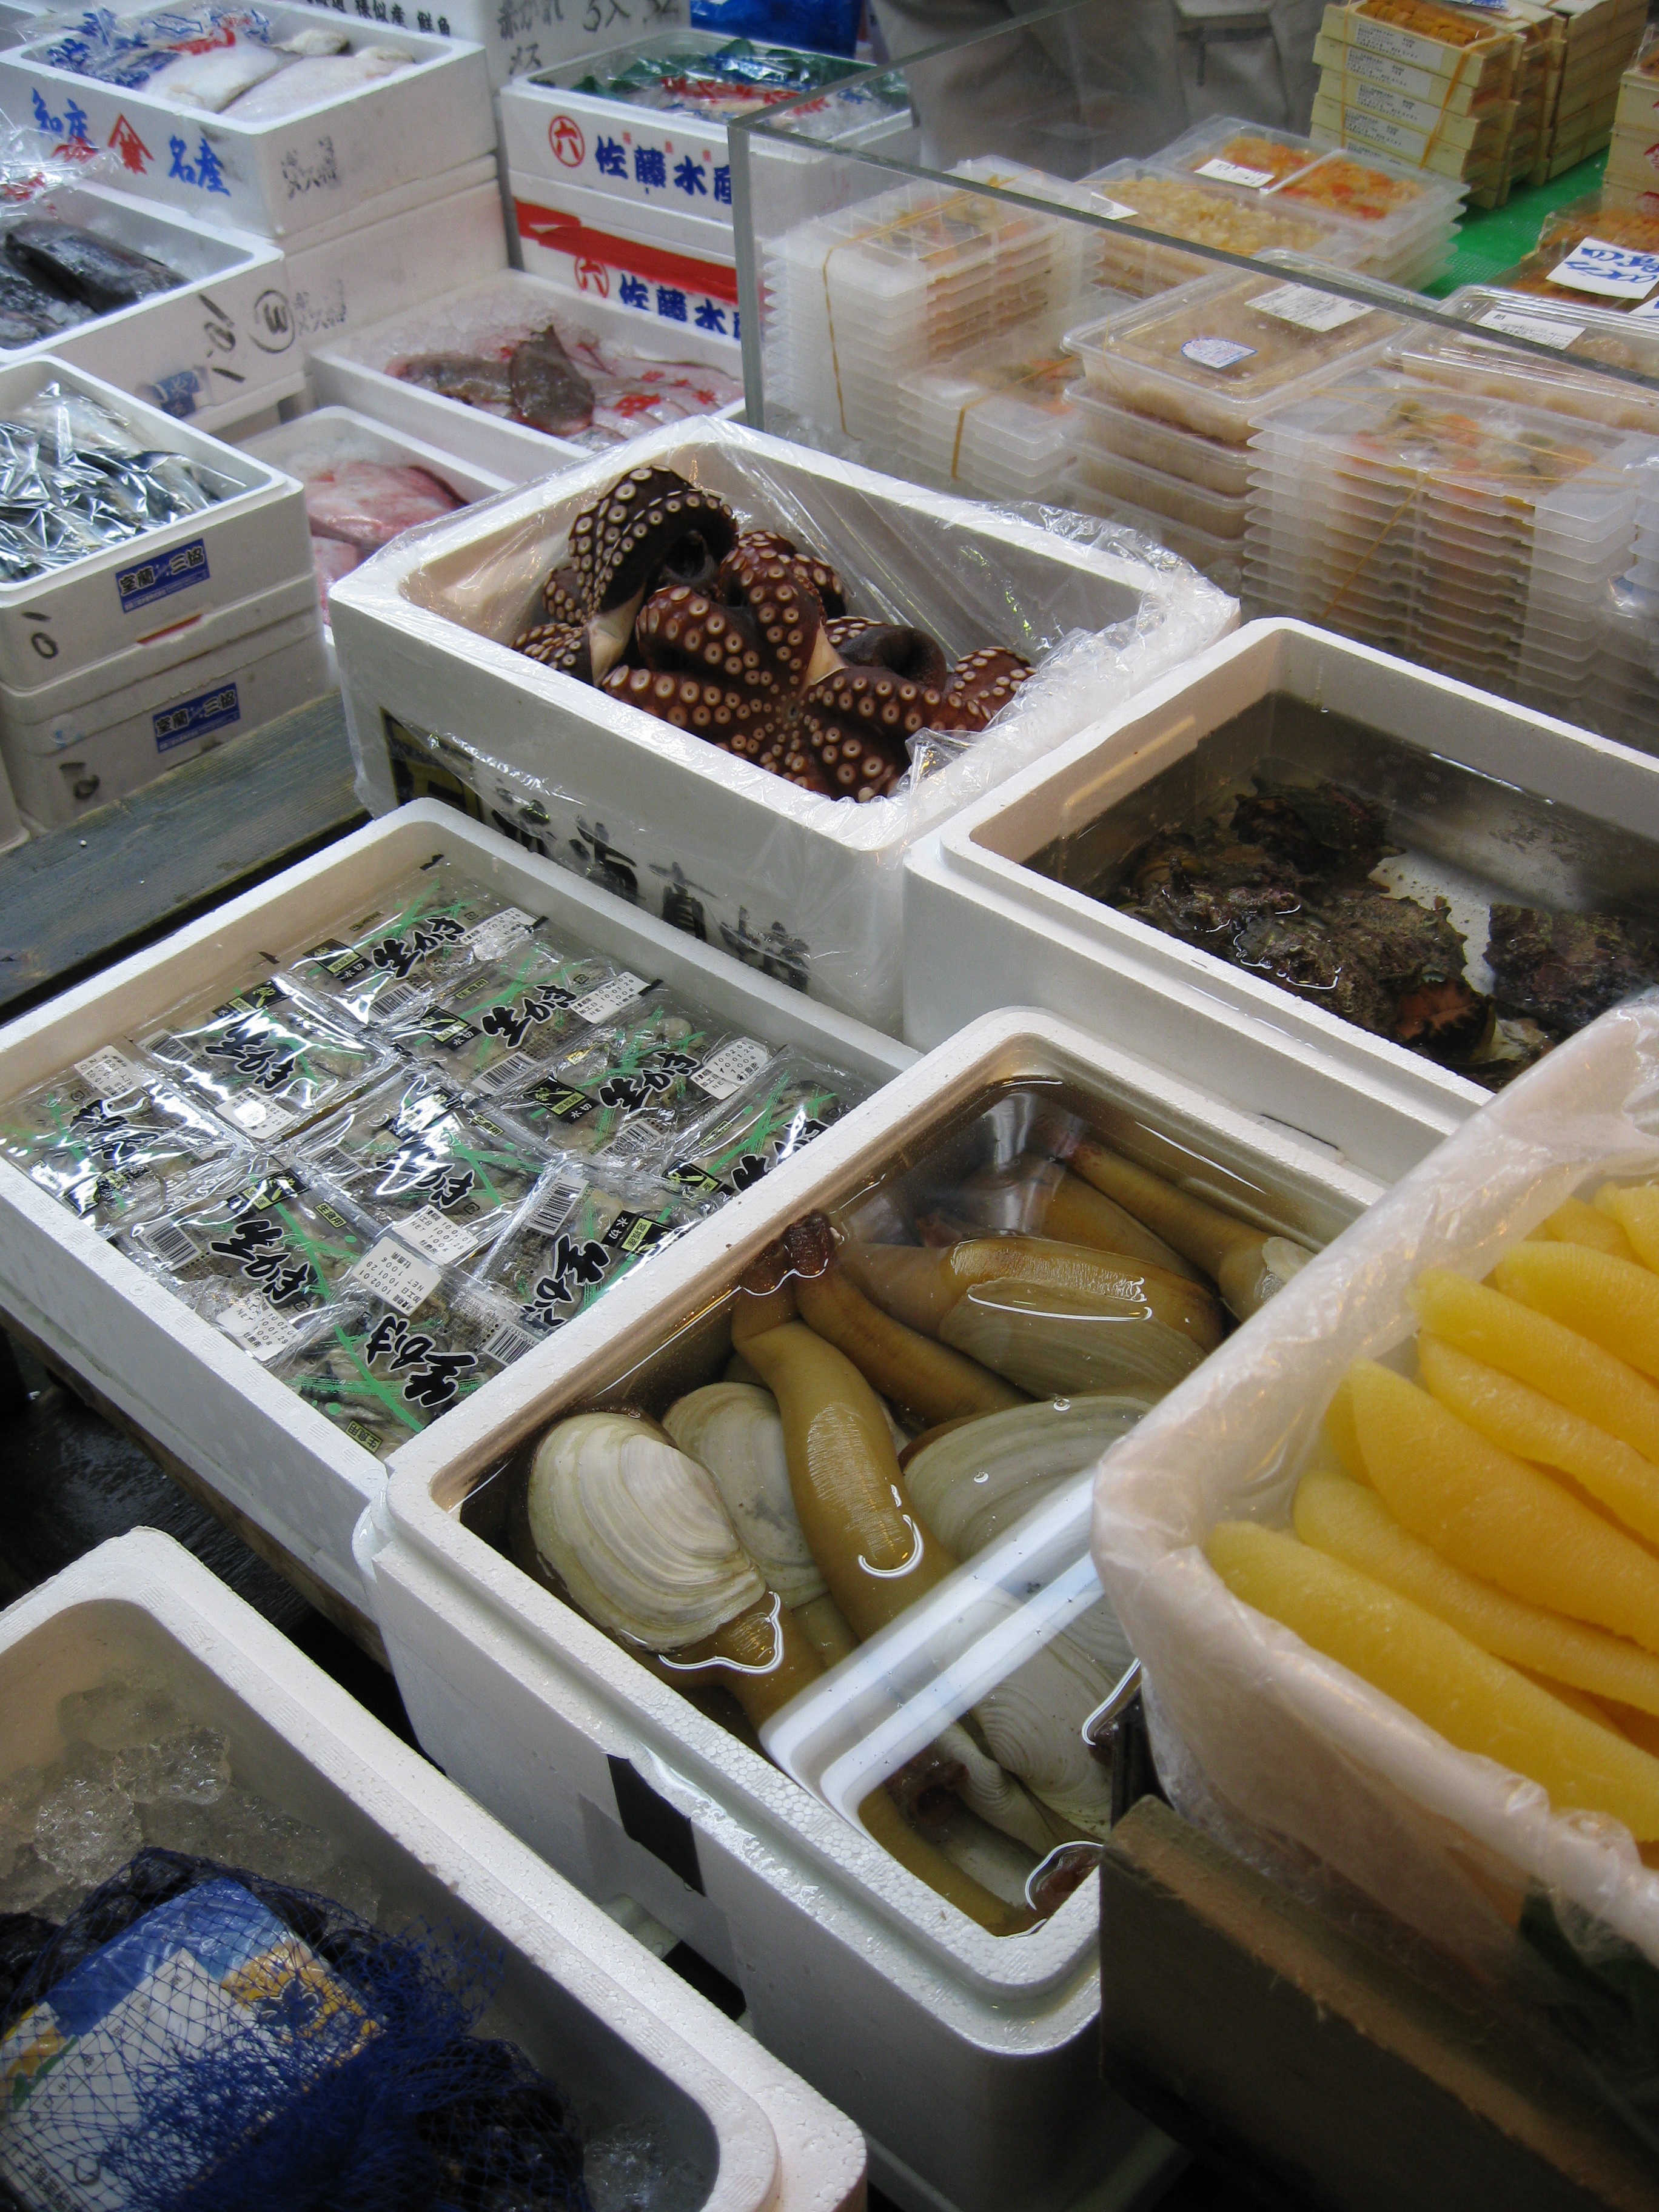
city, tourist, dish, meal, food, produce, market, attraction, fish, japan, ice cream, cuisine, public space, tokyo, japanese, tsukiji